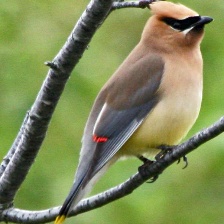
Species: CEDAR WAXWING
Scientific name: BOMBYCILLA CEDRORUM